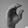
ASL letter: C